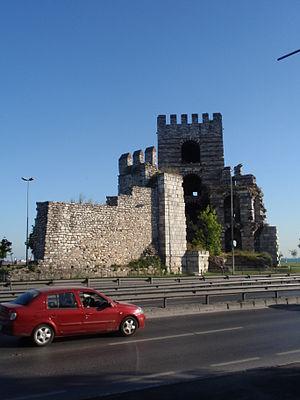
Les murailles de Constantinople sont une série de remparts défensifs qui entourent et protègent la cité de Constantinople depuis sa fondation par Constantin Iᵉʳ comme la nouvelle capitale de l'Empire romain. Au travers de divers ajouts et modifications tout au long de son histoire, elles sont le dernier grand système de fortification de l'Antiquité et l'un des systèmes défensifs les plus complexes et les plus élaborés qui aient existé.